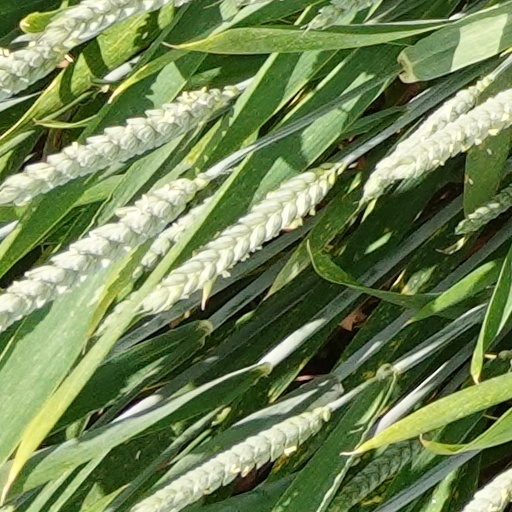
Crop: wheat